Plump Fiction

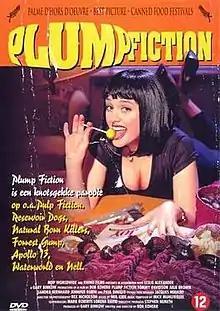
Dutch DVD cover

Plump Fiction is a 1997 American parody film written and directed by Bob Koherr and produced by Rhino Entertainment. It is a spoof of mid-1990s films in general, and violent, convoluted films more specifically; the overall story is a send-up of 1994's "Pulp Fiction", complete with intertitles and an out-of-sequence storyline, with other movies such as "Reservoir Dogs" and "Natural Born Killers" also parodied.